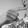
ASL letter: G